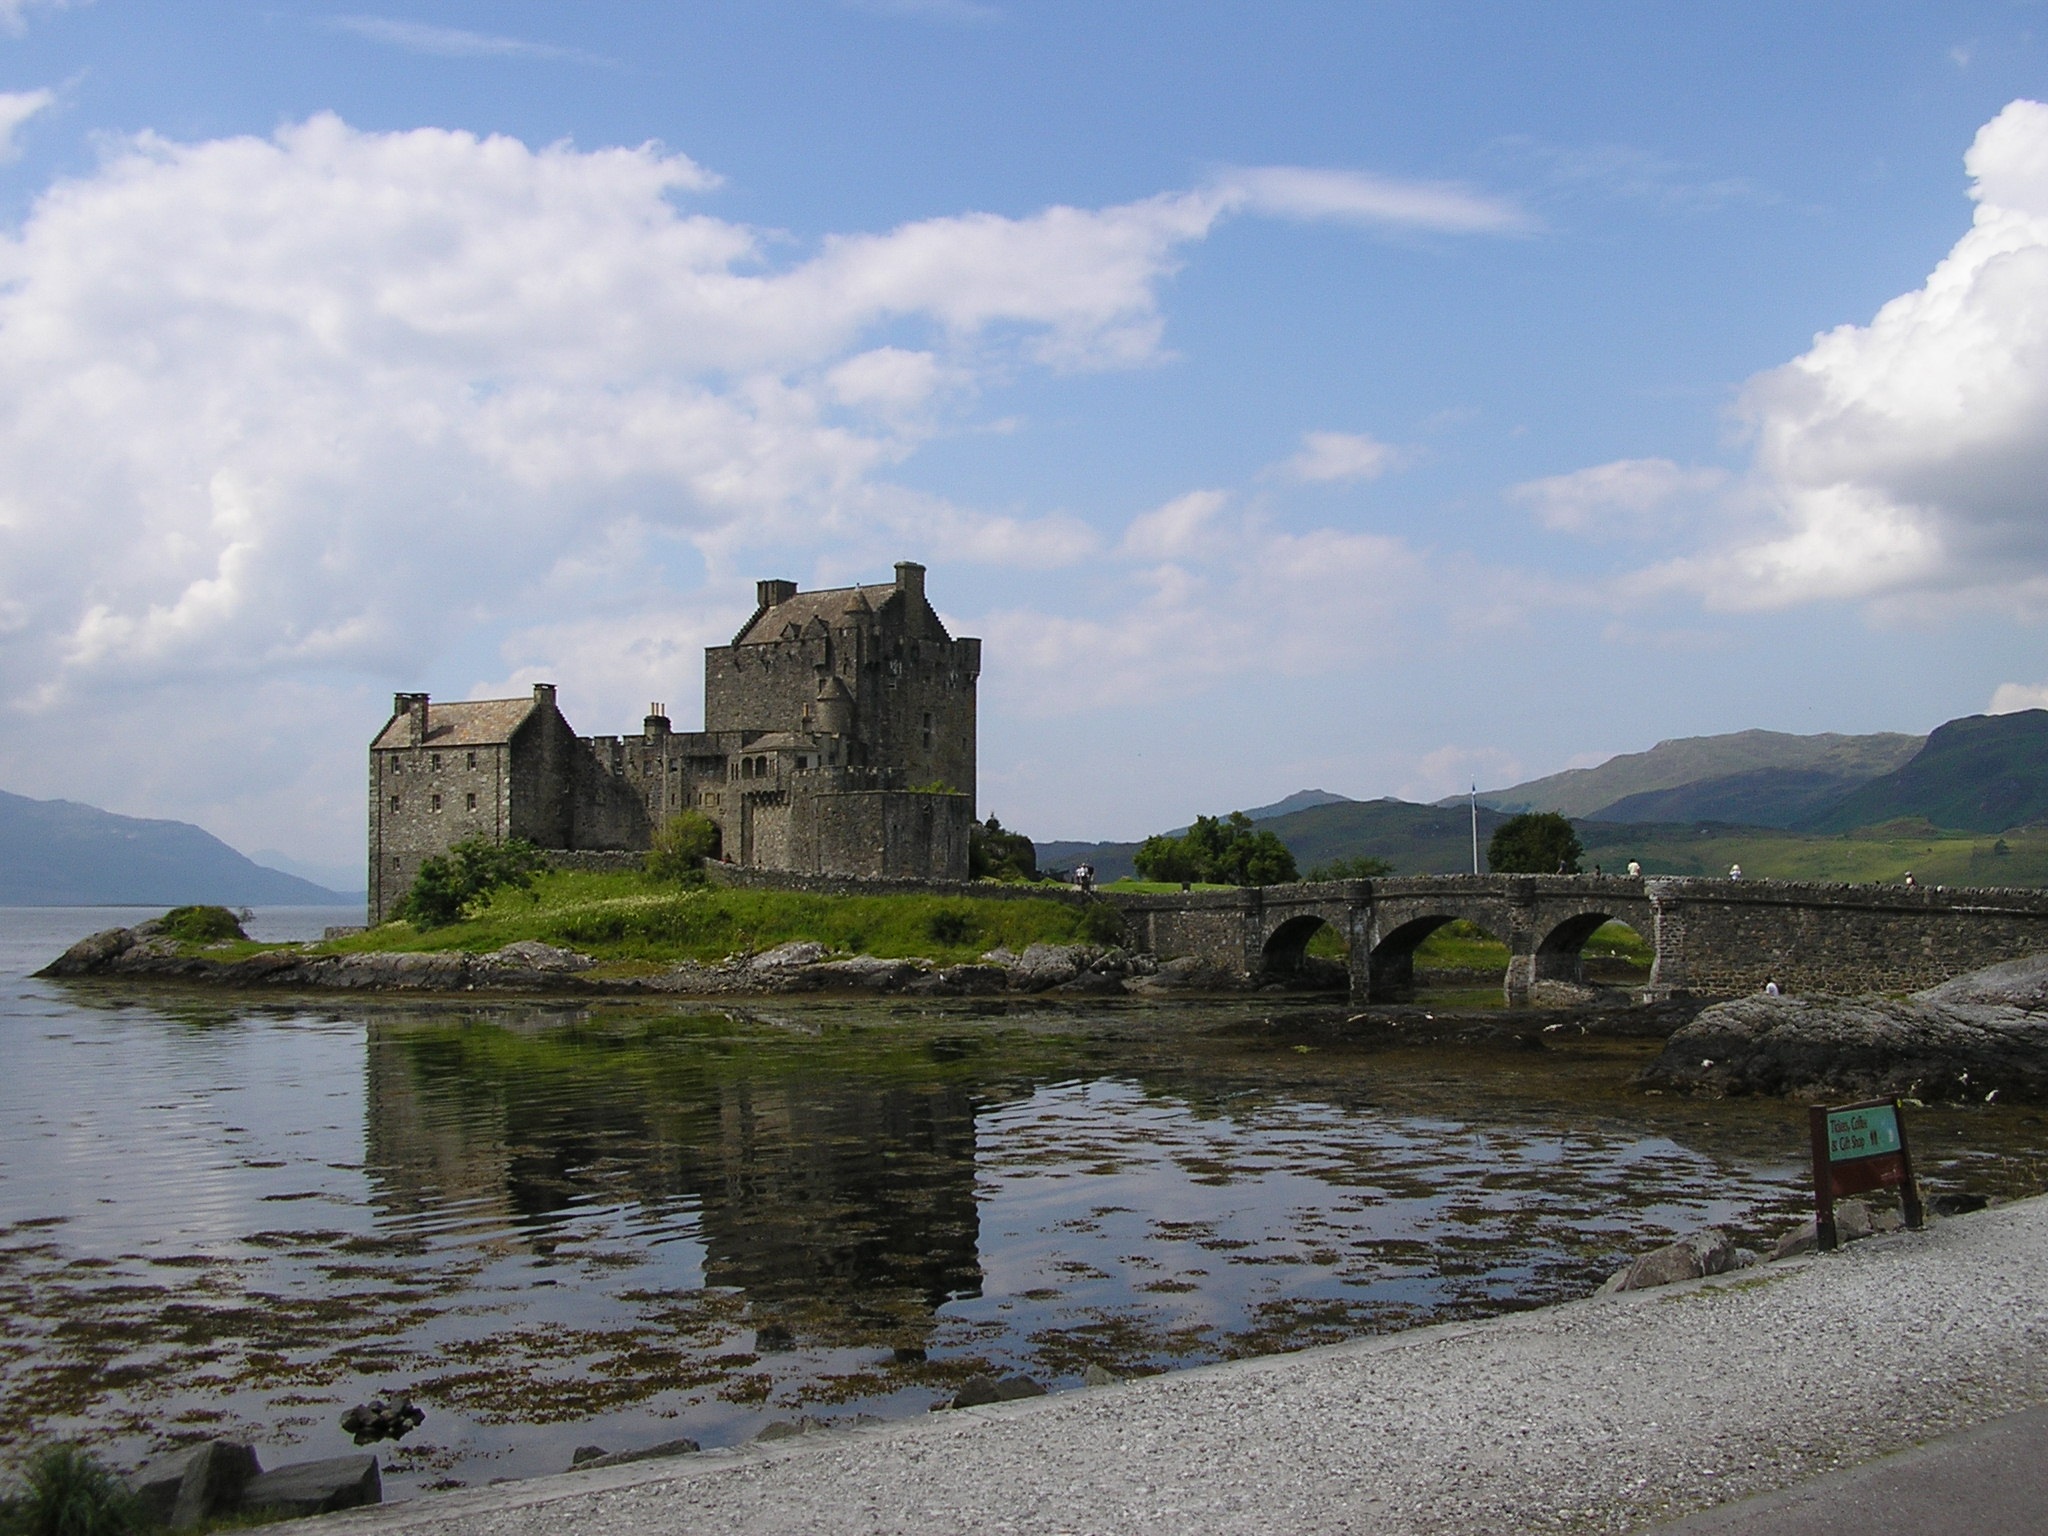
landscape, sea, coast, water, architecture, bridge, lake, building, chateau, old, river, stone, vacation, reflection, tower, castle, landmark, reservoir, historic, fortification, tourism, waterway, fortress, ruins, scotland, famous, loch, highlands, moat, rural area, eilean donan, water castle